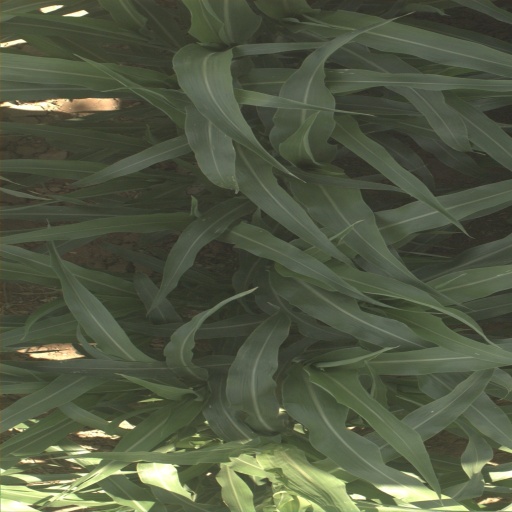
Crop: sorghum